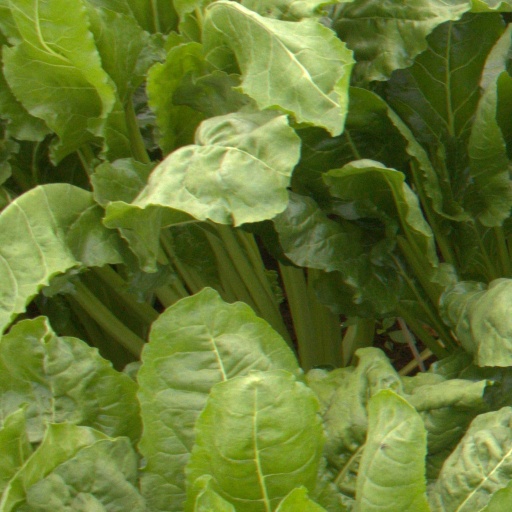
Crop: sugar beet